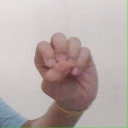
अक्षर: उ